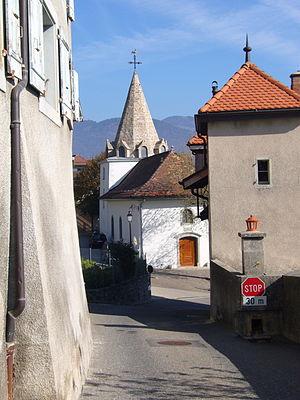
Chardonne est une commune suisse du canton de Vaud, située dans le district de la Riviera-Pays-d'Enhaut.